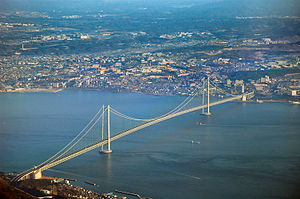
Akashi-Kaikyo-broen
Akashi-Kaikyo-broen fra luften
Akashi-Kaikyo-broen i Japan er med et frit spænd på 1.991 meter verdens længste hængebro og dermed 367 meter længere end Storebæltsbroen, som er verdens tredjelængste med 1.624 meter. Broen blev åbnet den 5. april 1998.